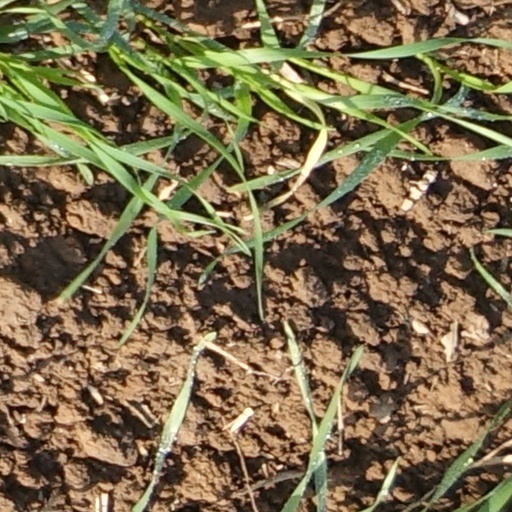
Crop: wheat